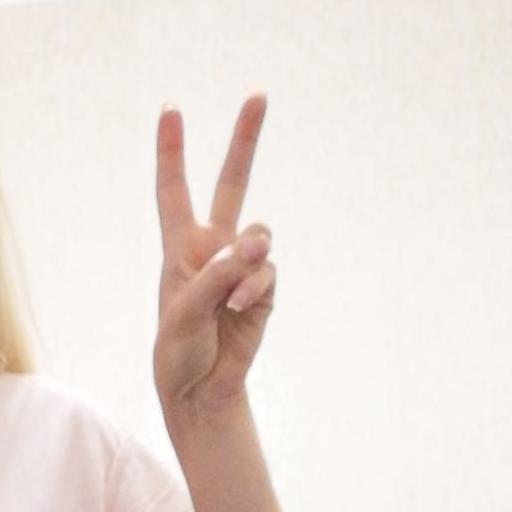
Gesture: peace